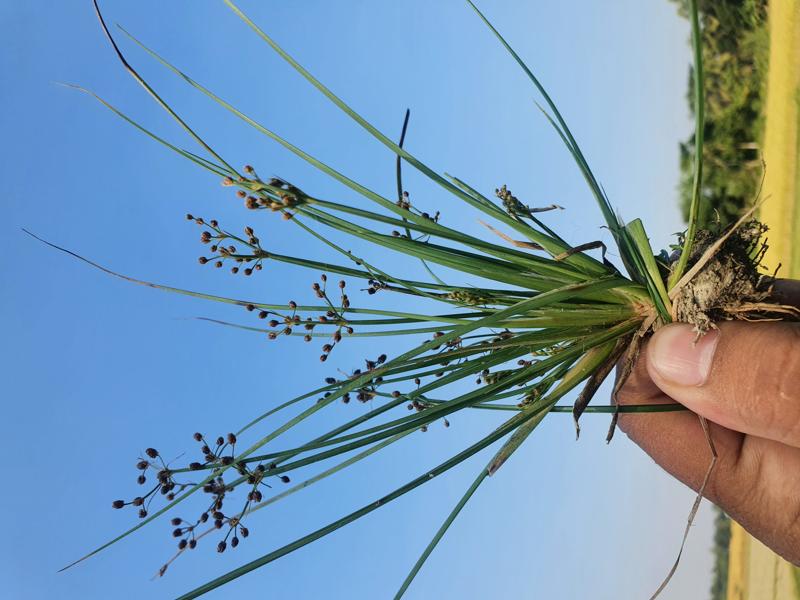
Weed species: Fimbristylis littoralis